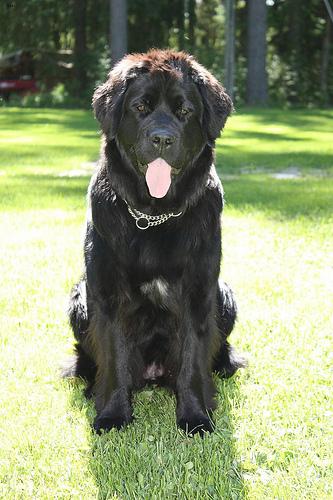
Breed: newfoundland